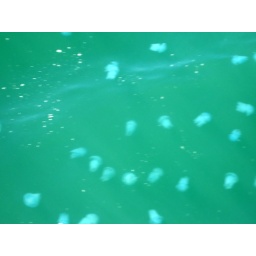
a bunch of jelly fish in the water